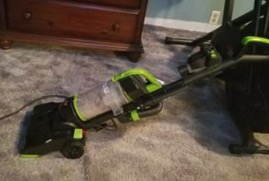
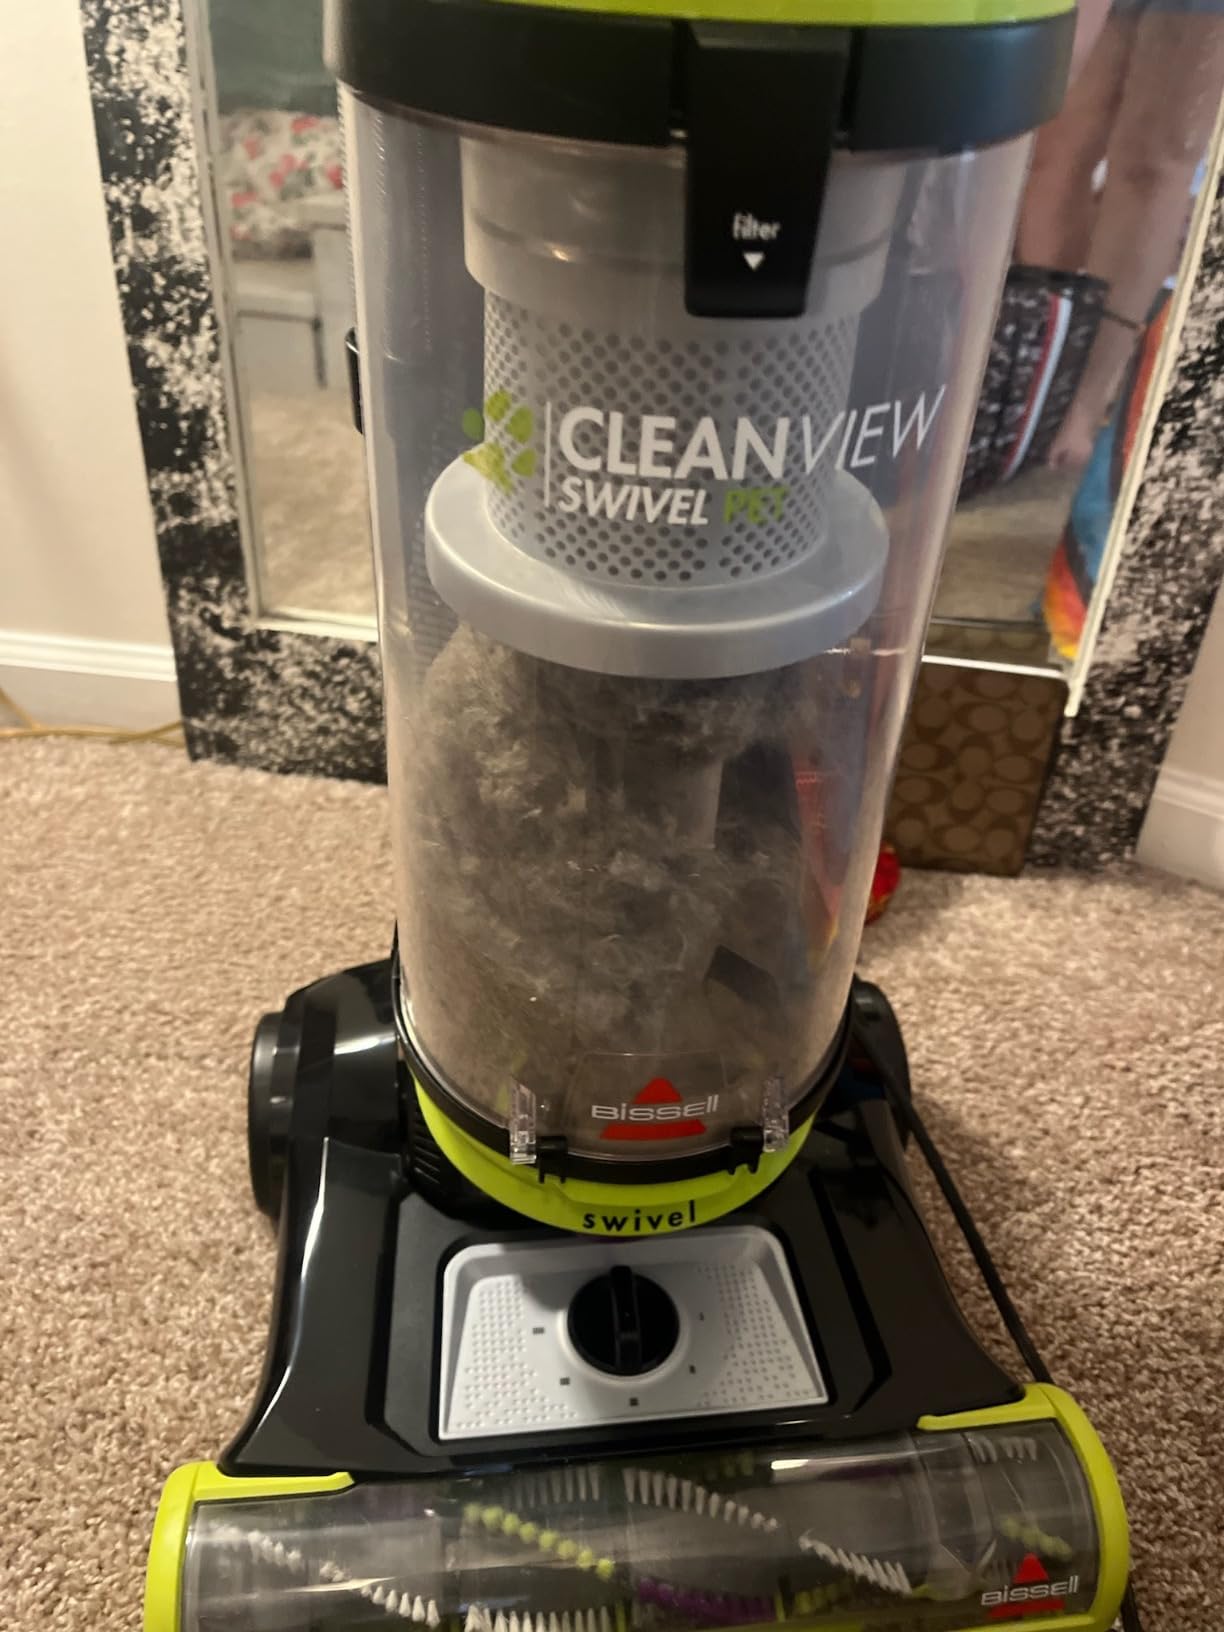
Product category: items_vacuum
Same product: no